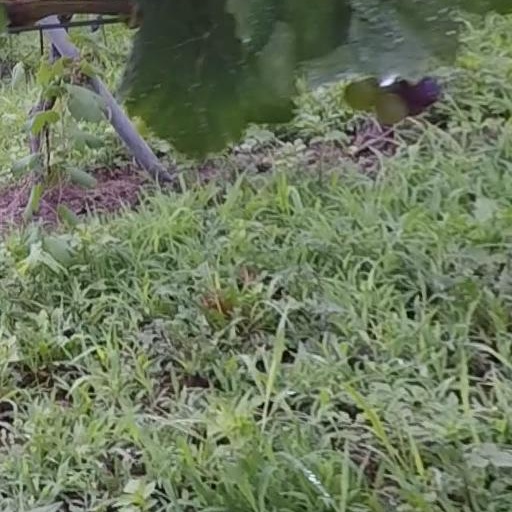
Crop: grape